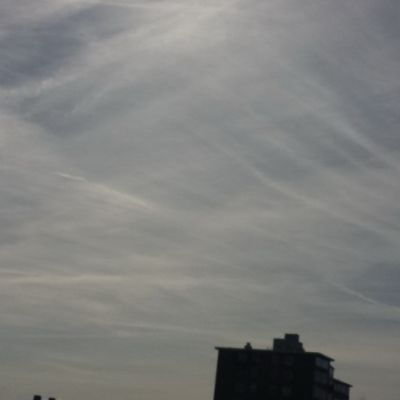
Cloud type: Contrail (Ct)